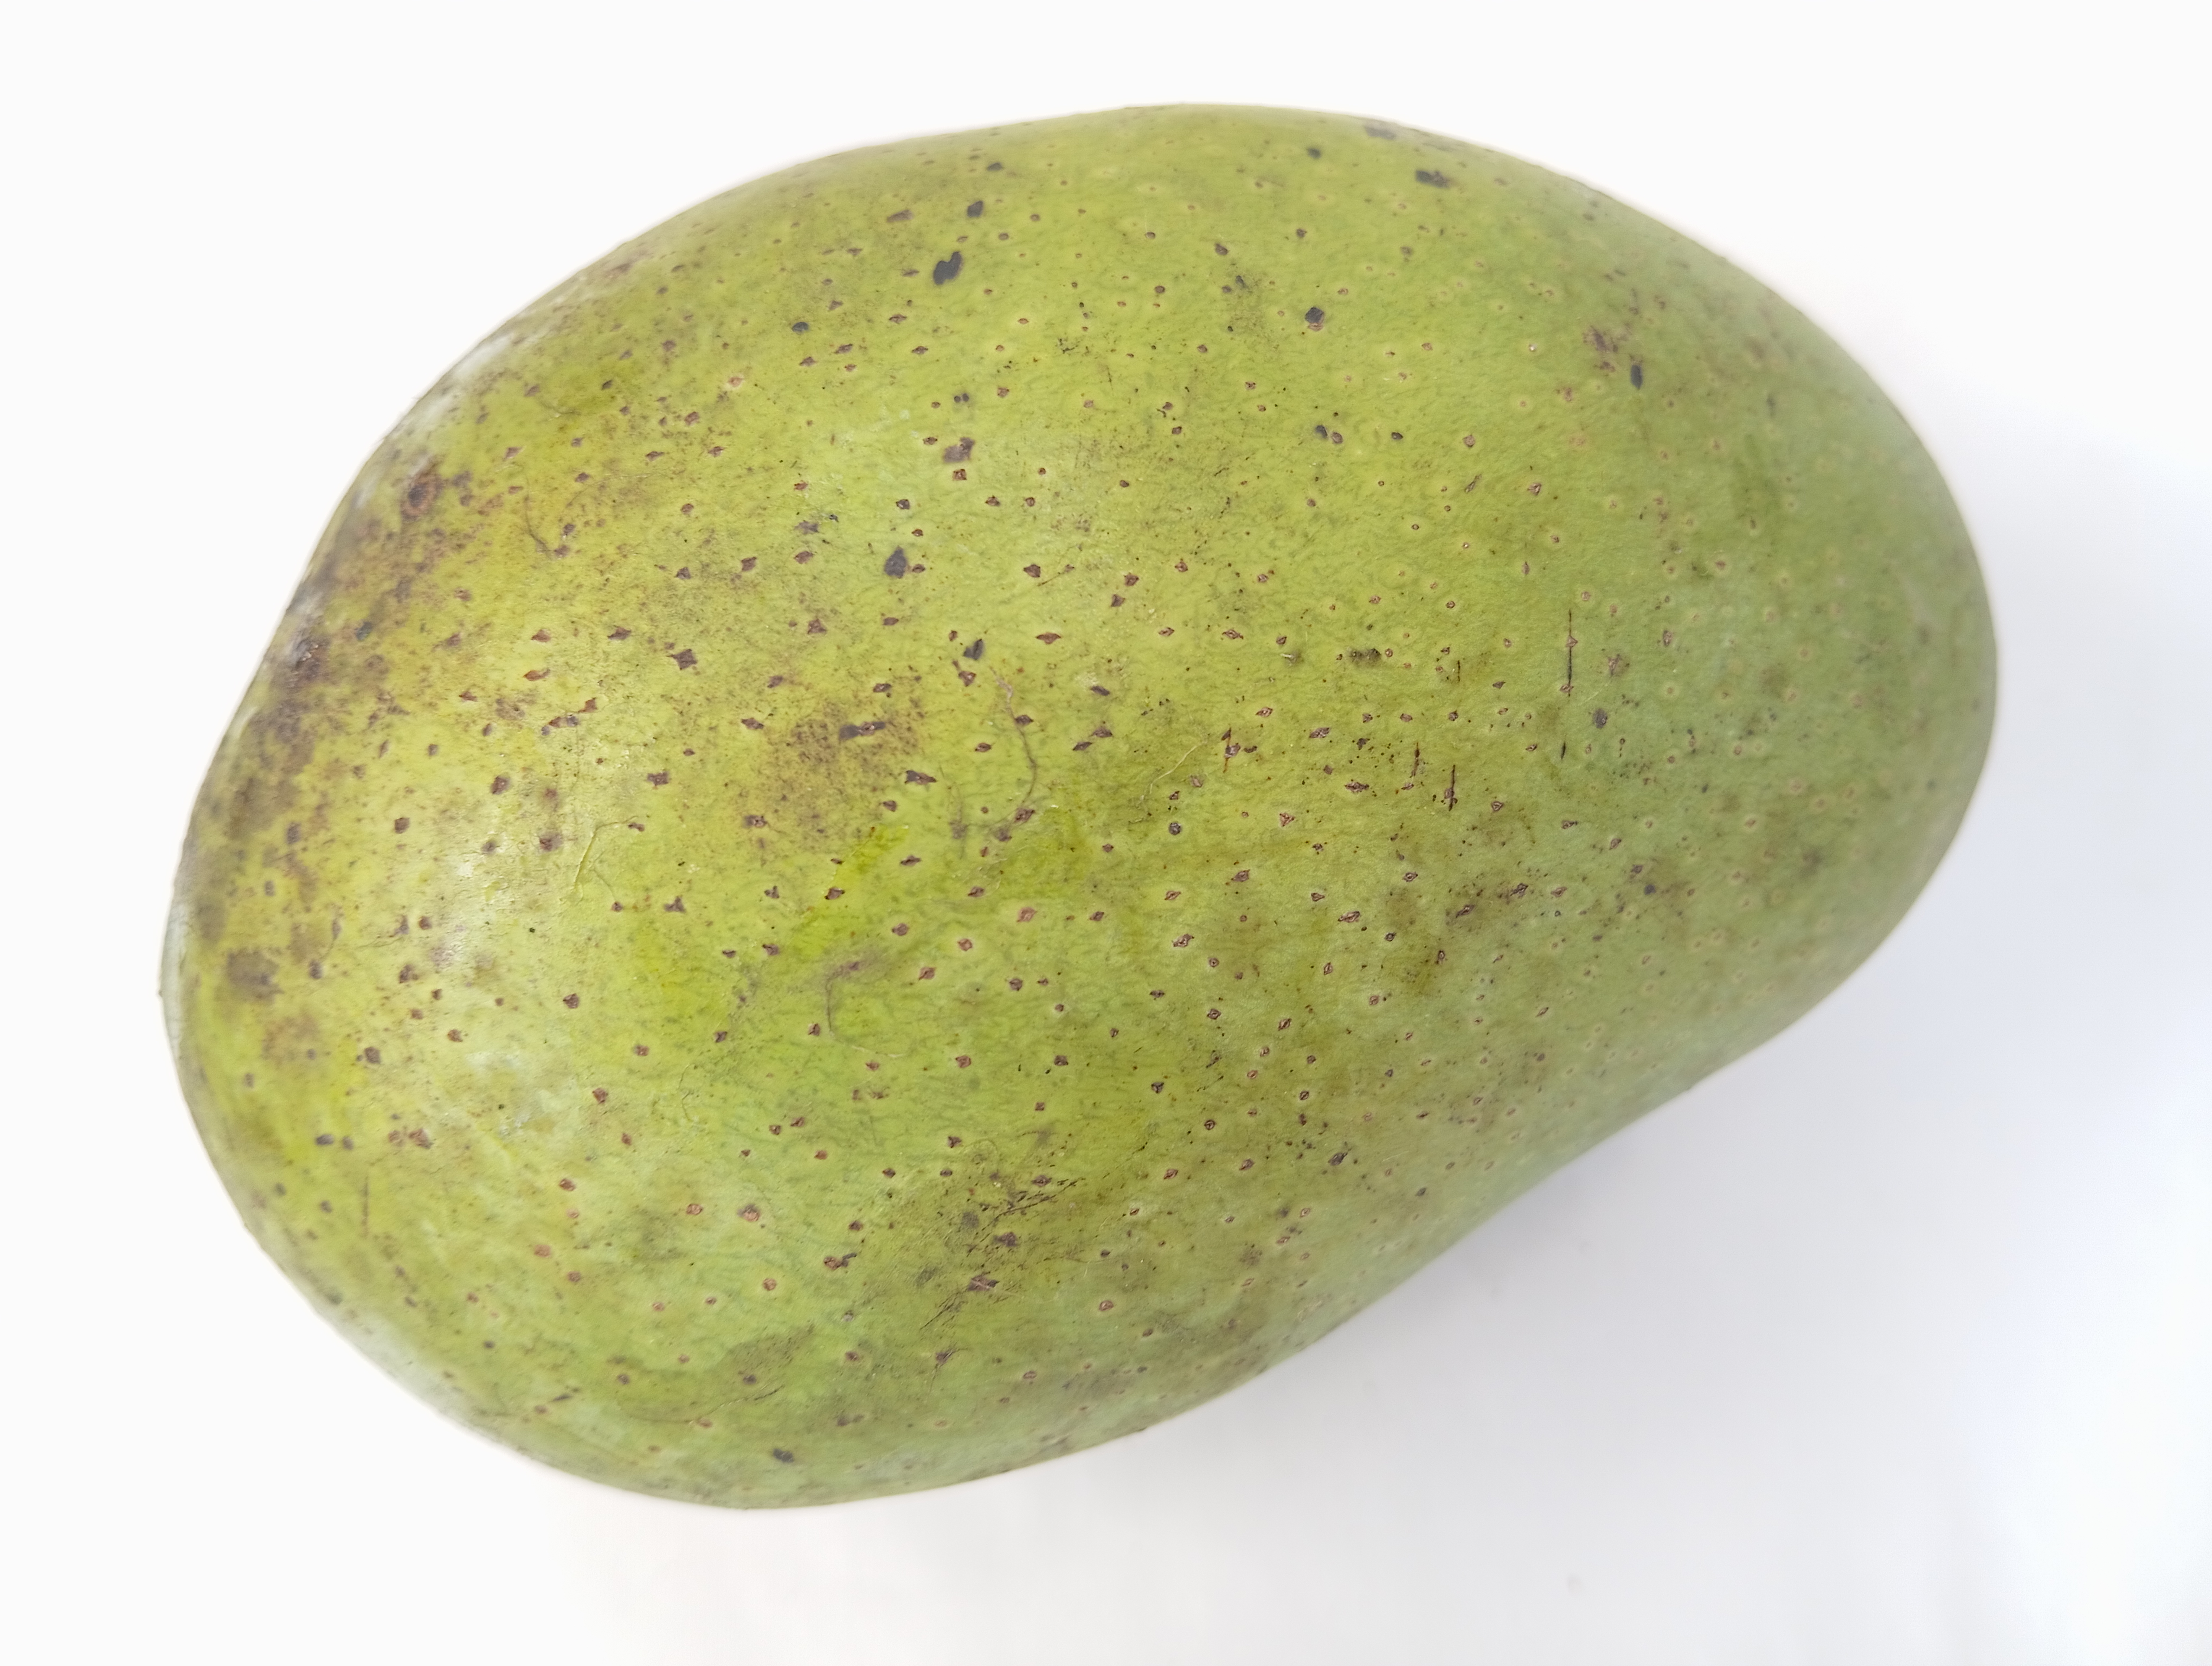
Mango variety: Fazli